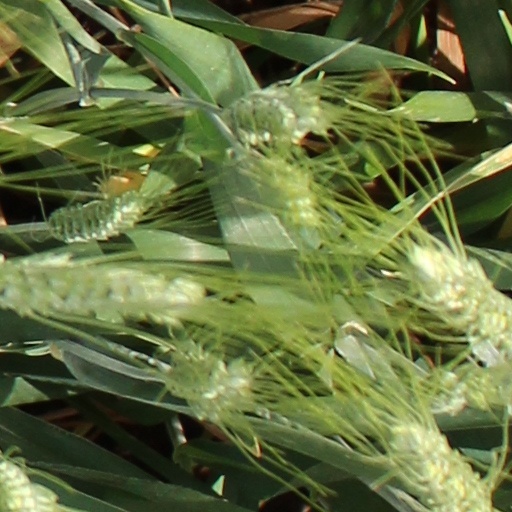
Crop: wheat